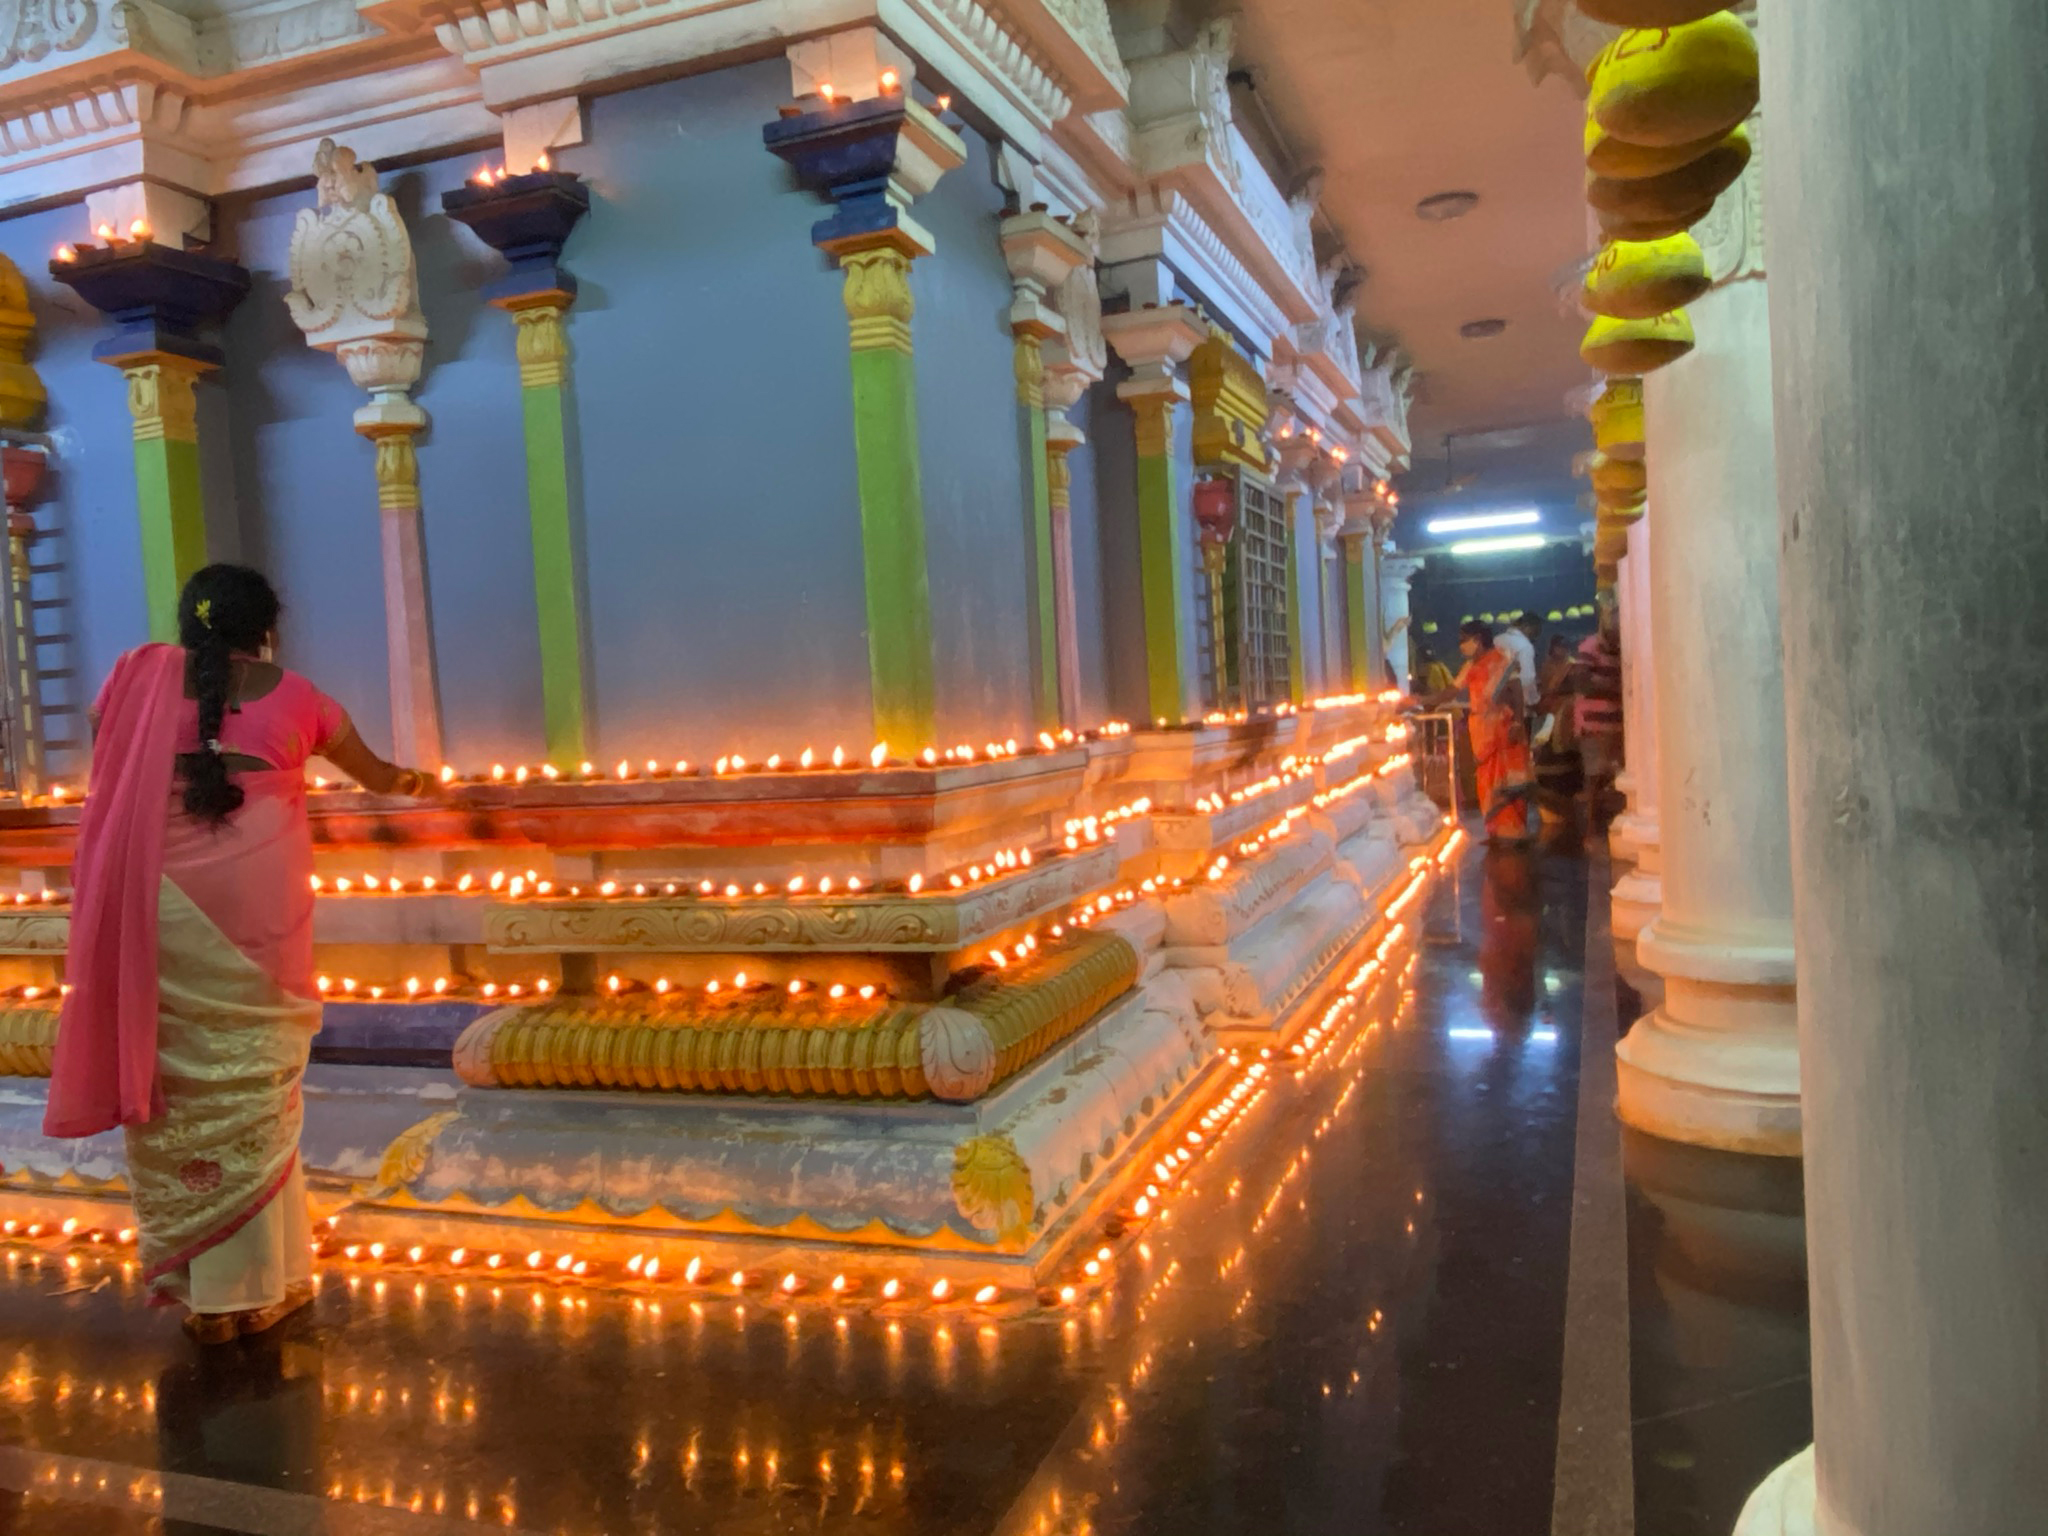
temple, light, lighting, tradition, amber, orange, column, place of worship, holy places, pray, ceremony, ritual, worship, pilgrimage, decoration, religious institute